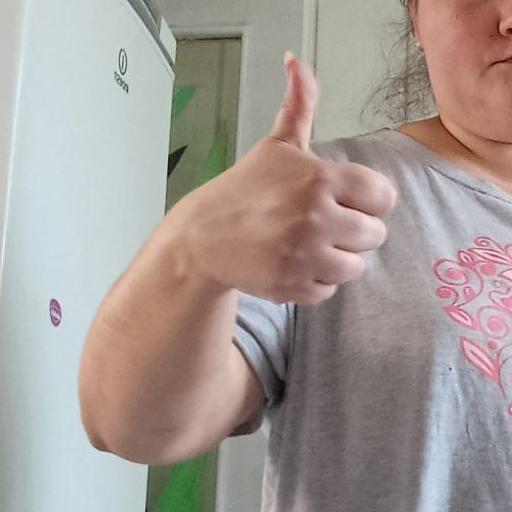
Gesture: like